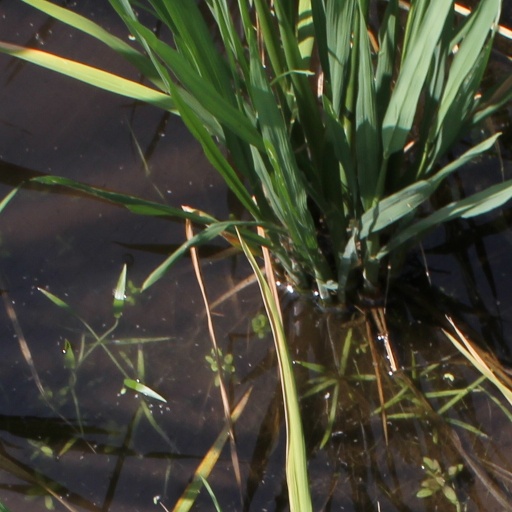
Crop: rice